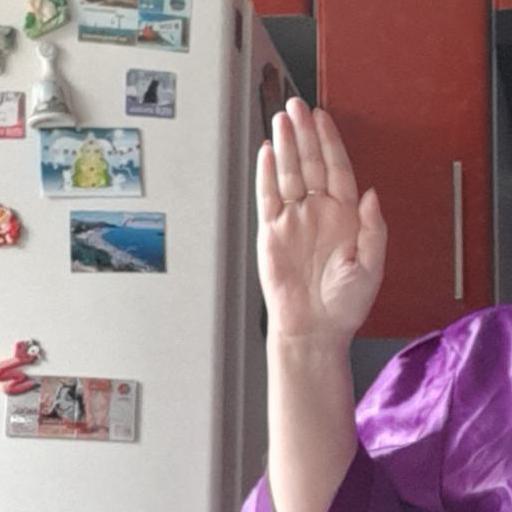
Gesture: stop